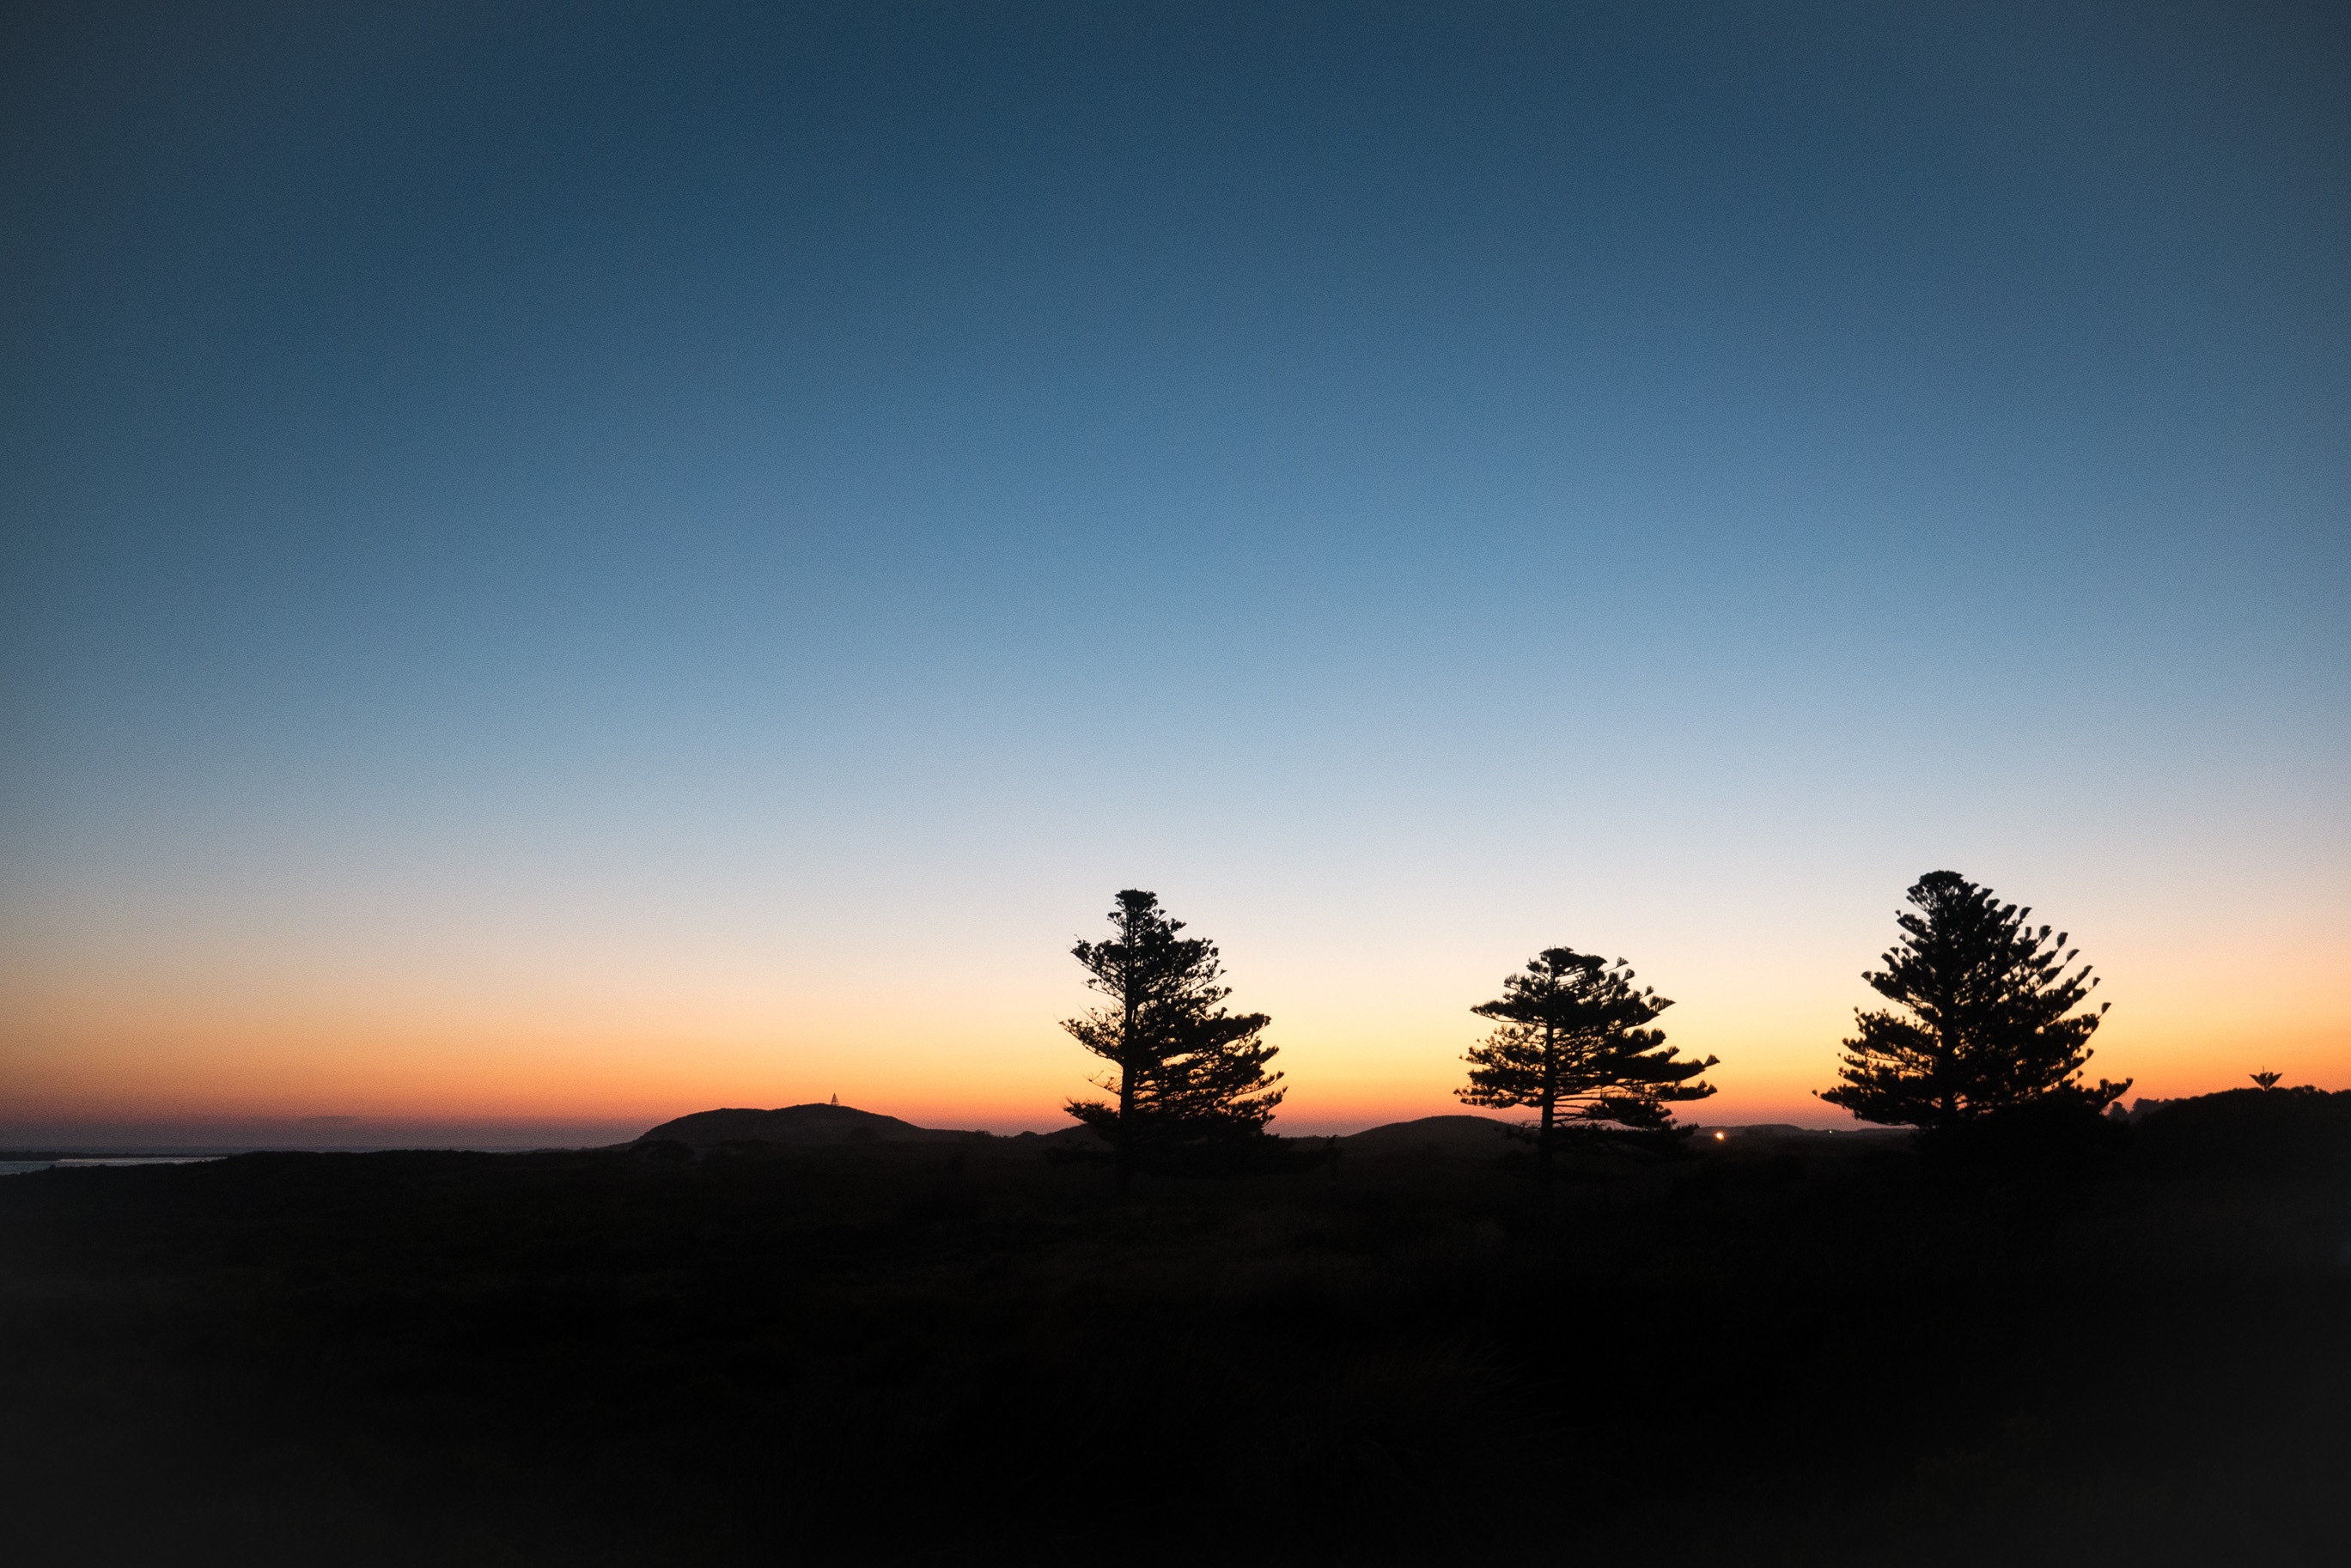
landscape, tree, horizon, mountain, cloud, sky, sunrise, sunset, sunlight, morning, hill, dawn, atmosphere, dusk, evening, plain, afterglow, natural environment, atmospheric phenomenon